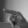
ASL letter: P